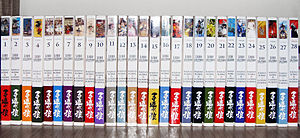
Tankoubon
Komplet samling af mangaen Lone Wolf and Cub som tankoubon.
Tankoubon eller Tankobon er et japansk begreb for en bog, der er afsluttet i sig selv, og som ikke er en del af en serie. I nutidens Japan bruges det dog mest om enkelte bind af en manga i modsætning til magasiner, der indeholder mange serier. Bredt betegner tankoubon imidlertid enhver tænkelig form for indbundne værker, lige fra paperbacks over billedbøger og bøger om økonomi og skønhedstip til kataloger. Trods denne bredde er begrebet imidlertid mere specifikt end hon, der ganske vist er ordet for bog, men som også dækker over serier af sådanne, som f.eks. leksika